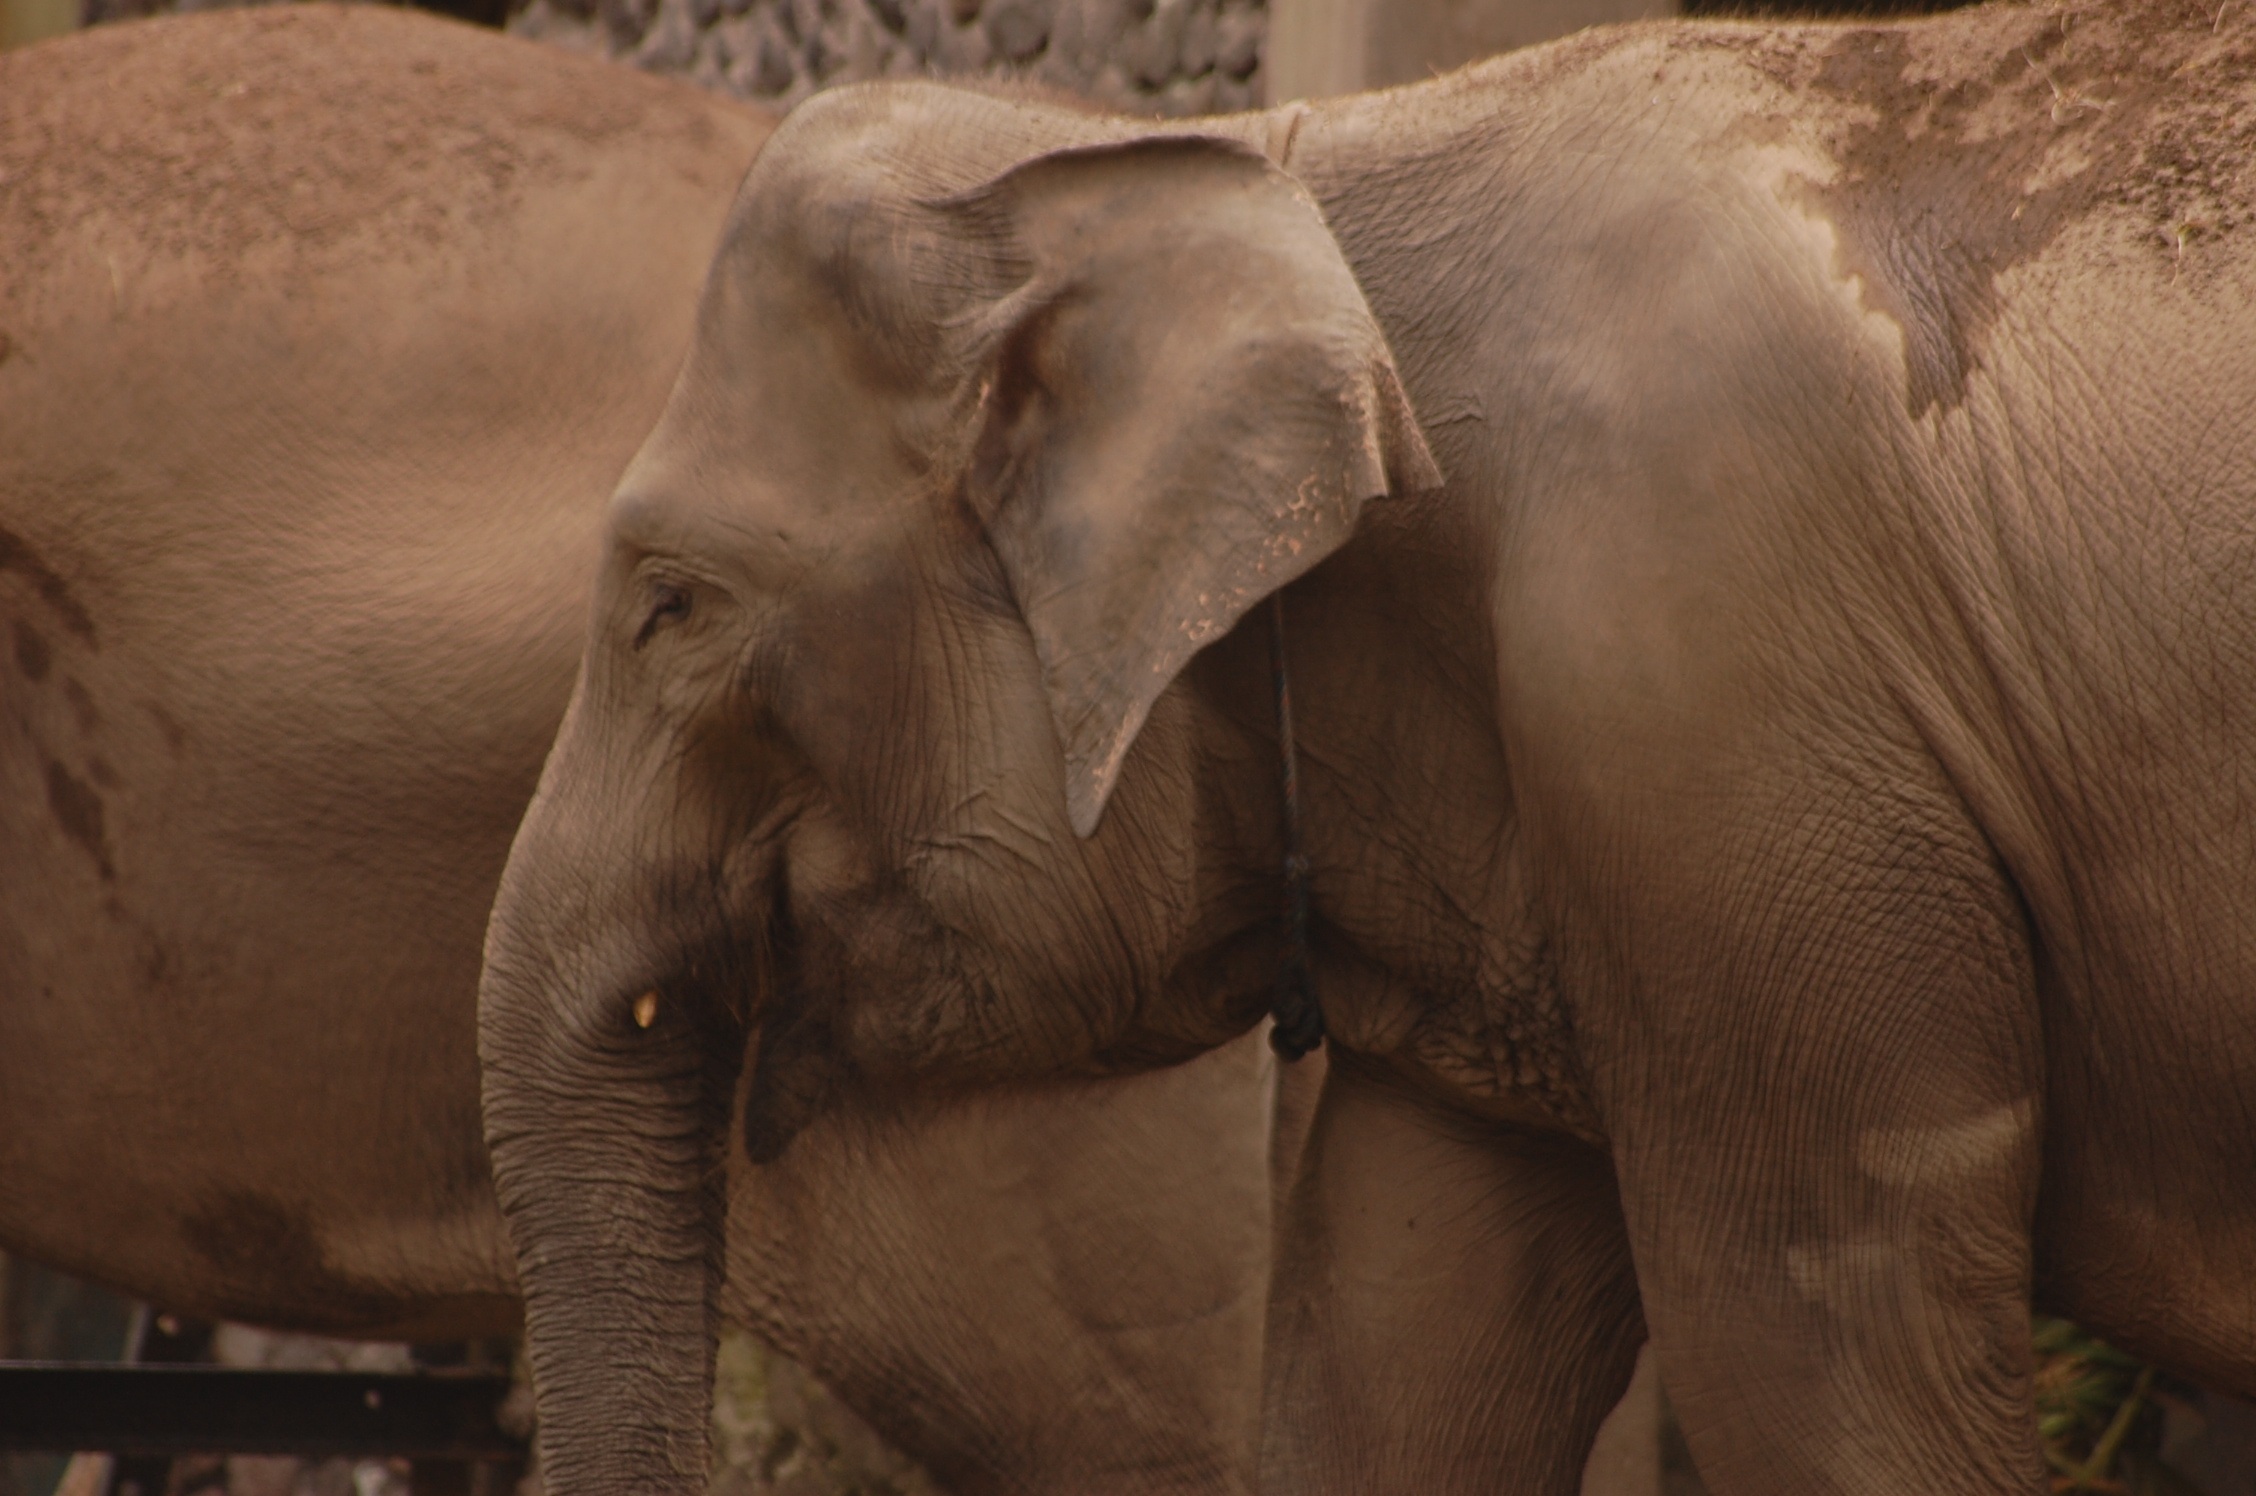
nature, animal, wildlife, zoo, jungle, mammal, fauna, elephant, close up, vertebrate, safari, indian elephant, african elephant, elephants and mammoths